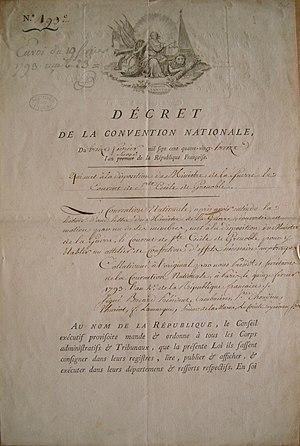
Décret de la convention affectant le couvent Sainte-Cécile à l'armée
L'abbaye Sainte-Cécile de Grenoble est un ancien couvent de femmes situé à Grenoble, dont l'activité s'étend entre les bornes historiques de la Contre-Réforme catholique et de la Révolution française. Le « siècle des saints » qui s’ouvre avec le XVIIᵉ siècle voit la création et l’essor de l’institution, tandis que le « siècle des lumières » qui le suit la voit difficilement survivre et la Révolution française précipite sa disparition.